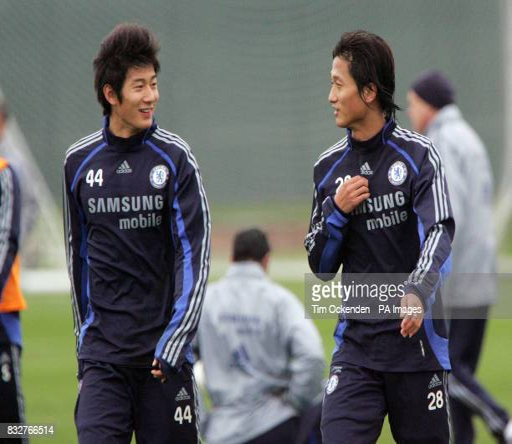
walk from the pitch following a training session with football team at training ground